Myles Kenlock

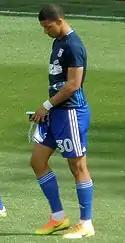
Kenlock warming up for Ipswich Town in 2016

On 24 August 2015, Kenlock signed a two-year professional contract with Ipswich Town, with an option for a further 12 months. Kenlock made his competitive Ipswich debut against Stevenage on 11 August 2015 in the first round of the Football League Cup. He made his league debut for Ipswich on 30 April, starting in a 3–2 home win over Milton Keynes Dons at Portman Road. Kenlock made 5 appearances during his first season in professional football.